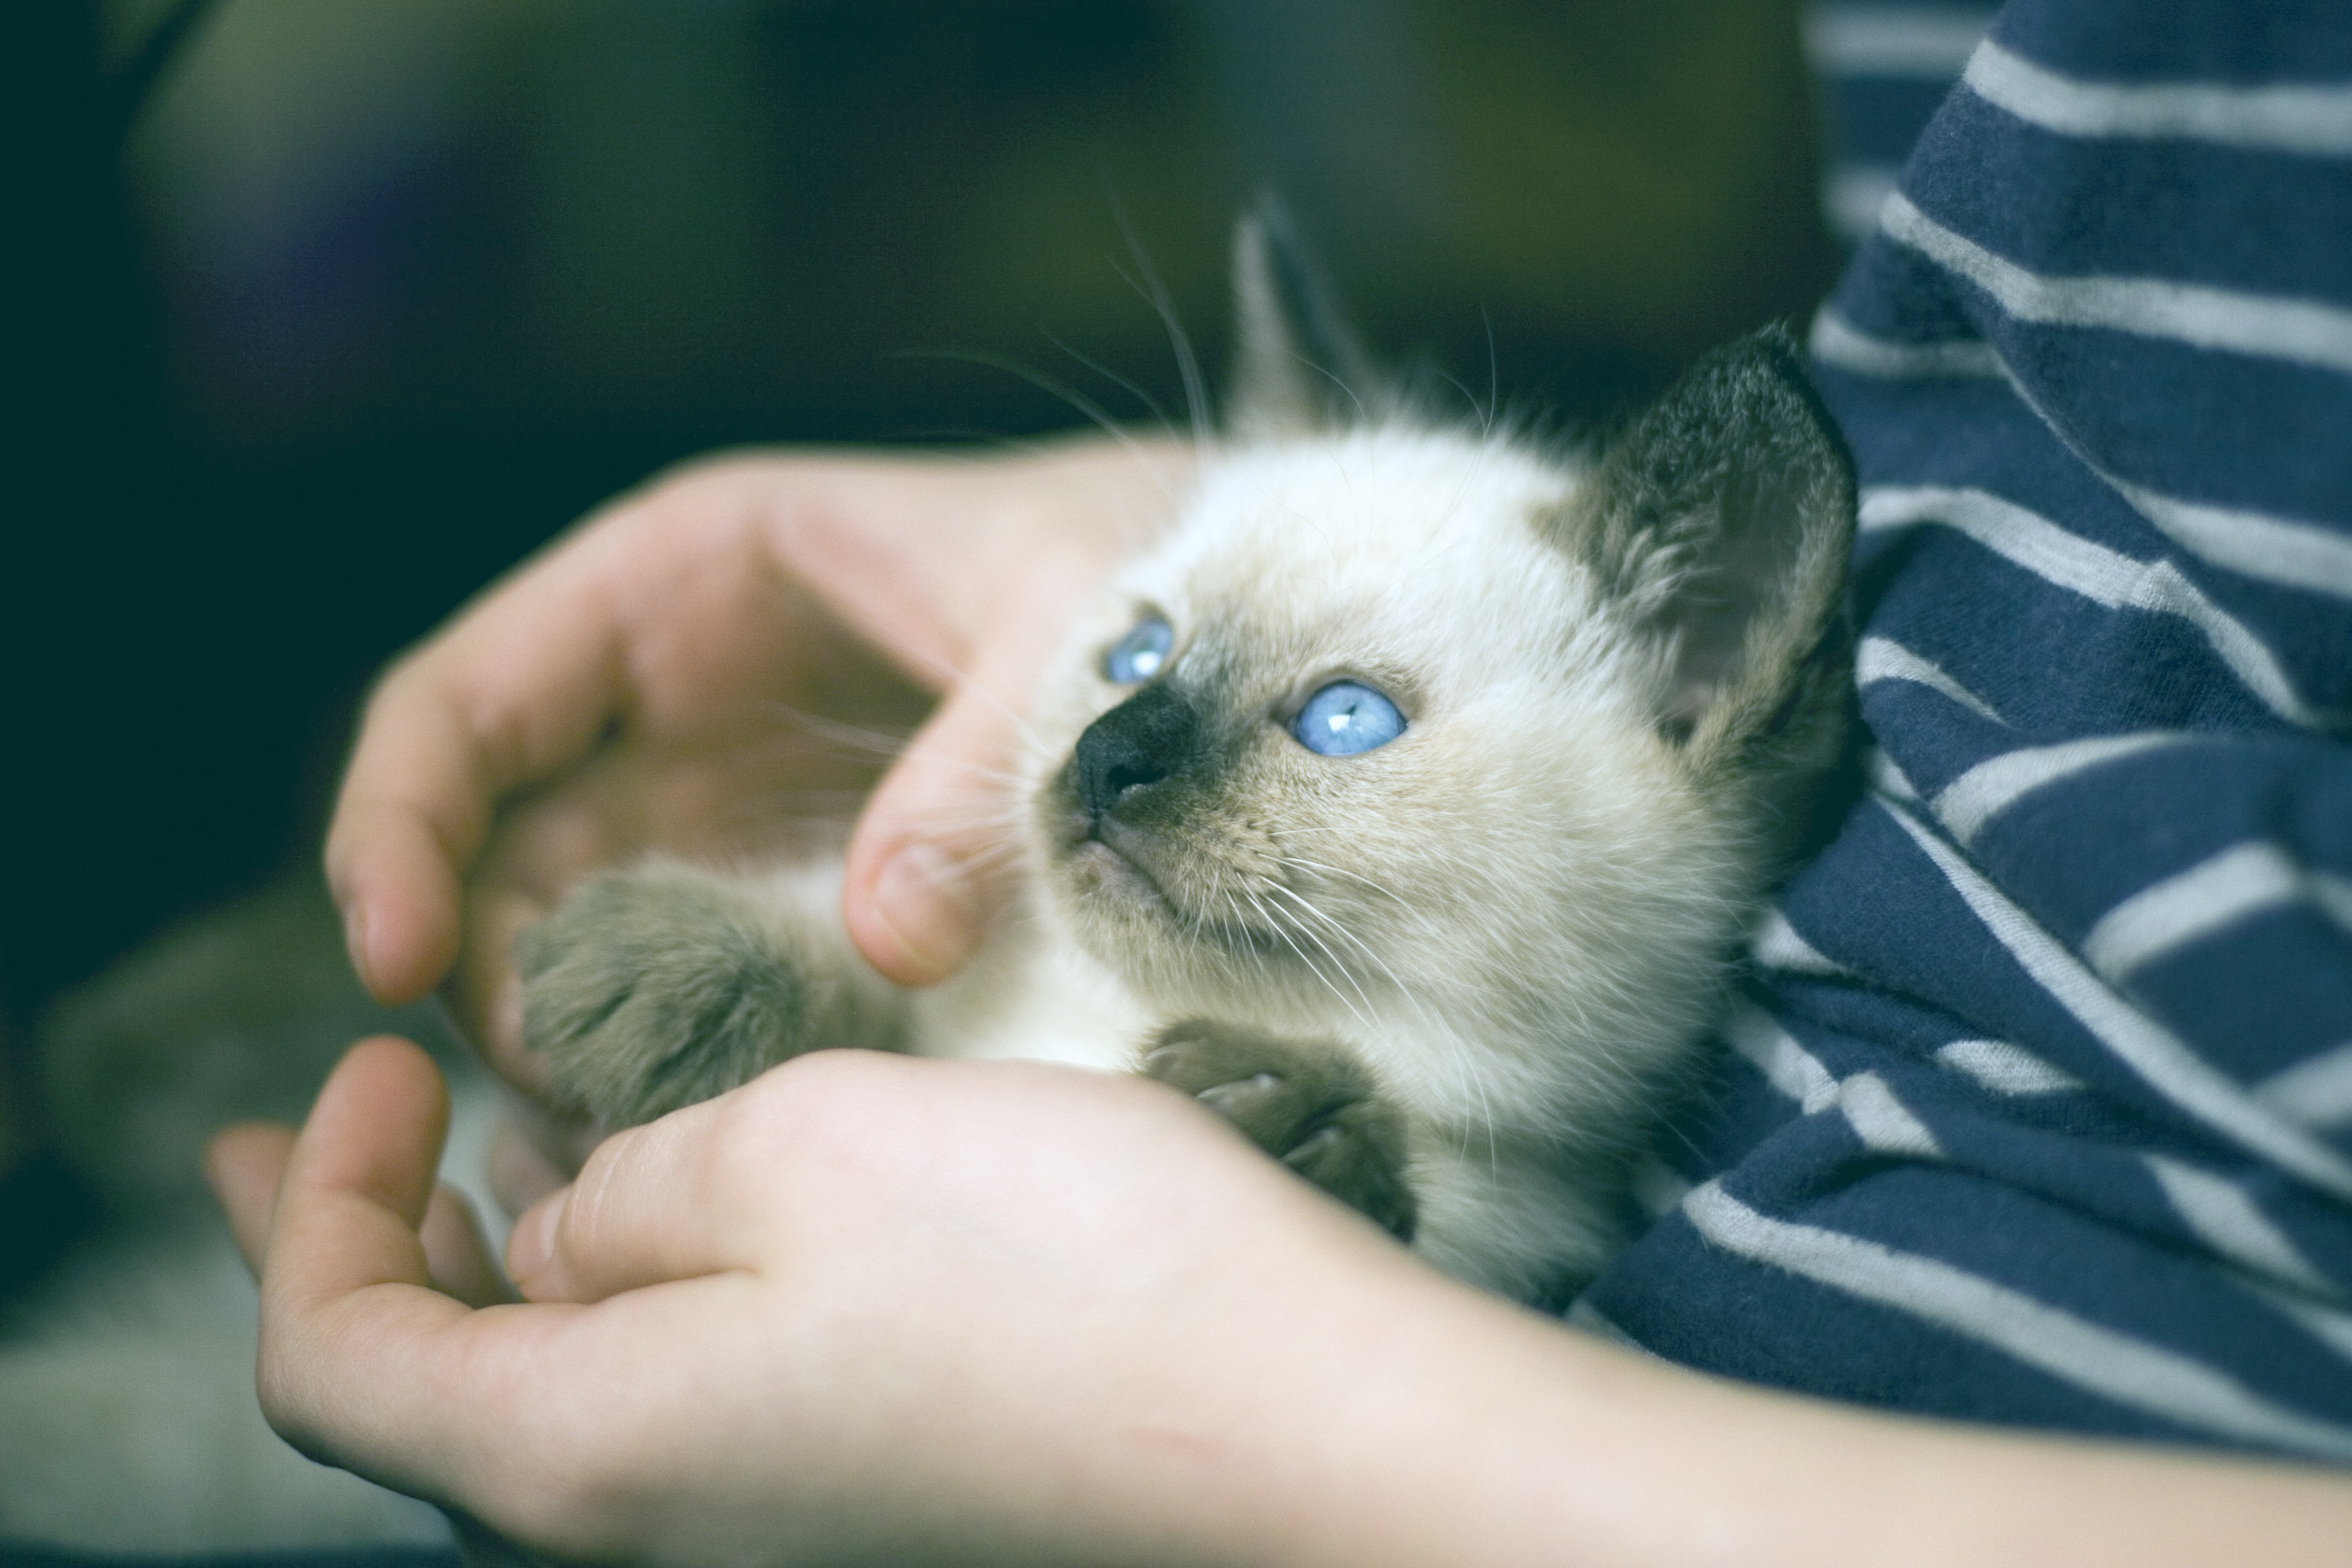
view, pet, kitten, cat, mammal, nose, whiskers, vertebrate, thai cat, olubye eyes, small to medium sized cats, cat like mammal